Rolling Thunder (film)

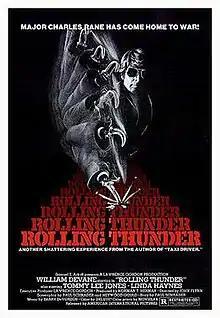
Theatrical release poster

Rolling Thunder is a 1977 American psychological thriller film directed by John Flynn, with a screenplay by Paul Schrader and Heywood Gould, based on a story by Schrader. It was produced by Norman T. Herman, with Lawrence Gordon serving as executive producer. The film stars William Devane alongside Tommy Lee Jones, Linda Haynes, James Best, Dabney Coleman, and Luke Askew in supporting roles. The story follows a Vietnam War veteran who, after returning home to tragedy, sets out on a mission of revenge against the criminals who destroyed his family.